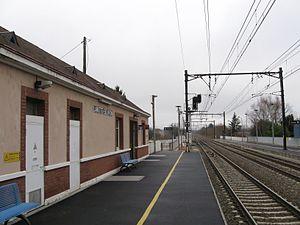
Quai et voies en direction d'Orléans, gare de Lamotte-Beuvron, Loir-et-Cher, France